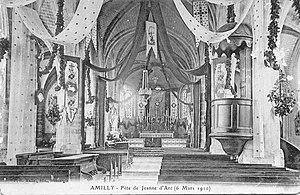
Amilly est une commune française située dans le département du Loiret en région Centre-Val de Loire.
La liste des monuments historiques du Loiret recense les monuments historiques situés dans le département français du Loiret.